Constantin Dausch

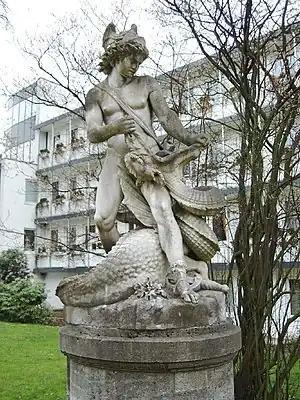
Dausch's sculpture of Siegfried at Bremen, portraying a hero of Germanic mythology in a manner similar to Classical Greek ones.

Constantin Dausch (November 30, 1841 in Waldsee, Württemberg - July 12, 1908 in Rome) was a German sculptor.